Maury AOC

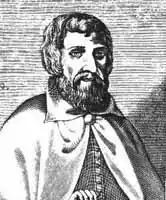
In 1299, the Catalan physician Arnaldus de Villa Nova received a patent for perfecting the technique of halting the fermentation of wine by adding grape spirits. This technique is still used today to make the wines of Maury.

Viticulture was likely first introduced to the area by the Ancient Greeks who settled the coast of southern France in 600 BC. Wines from the area were well known by the time of the Romans.